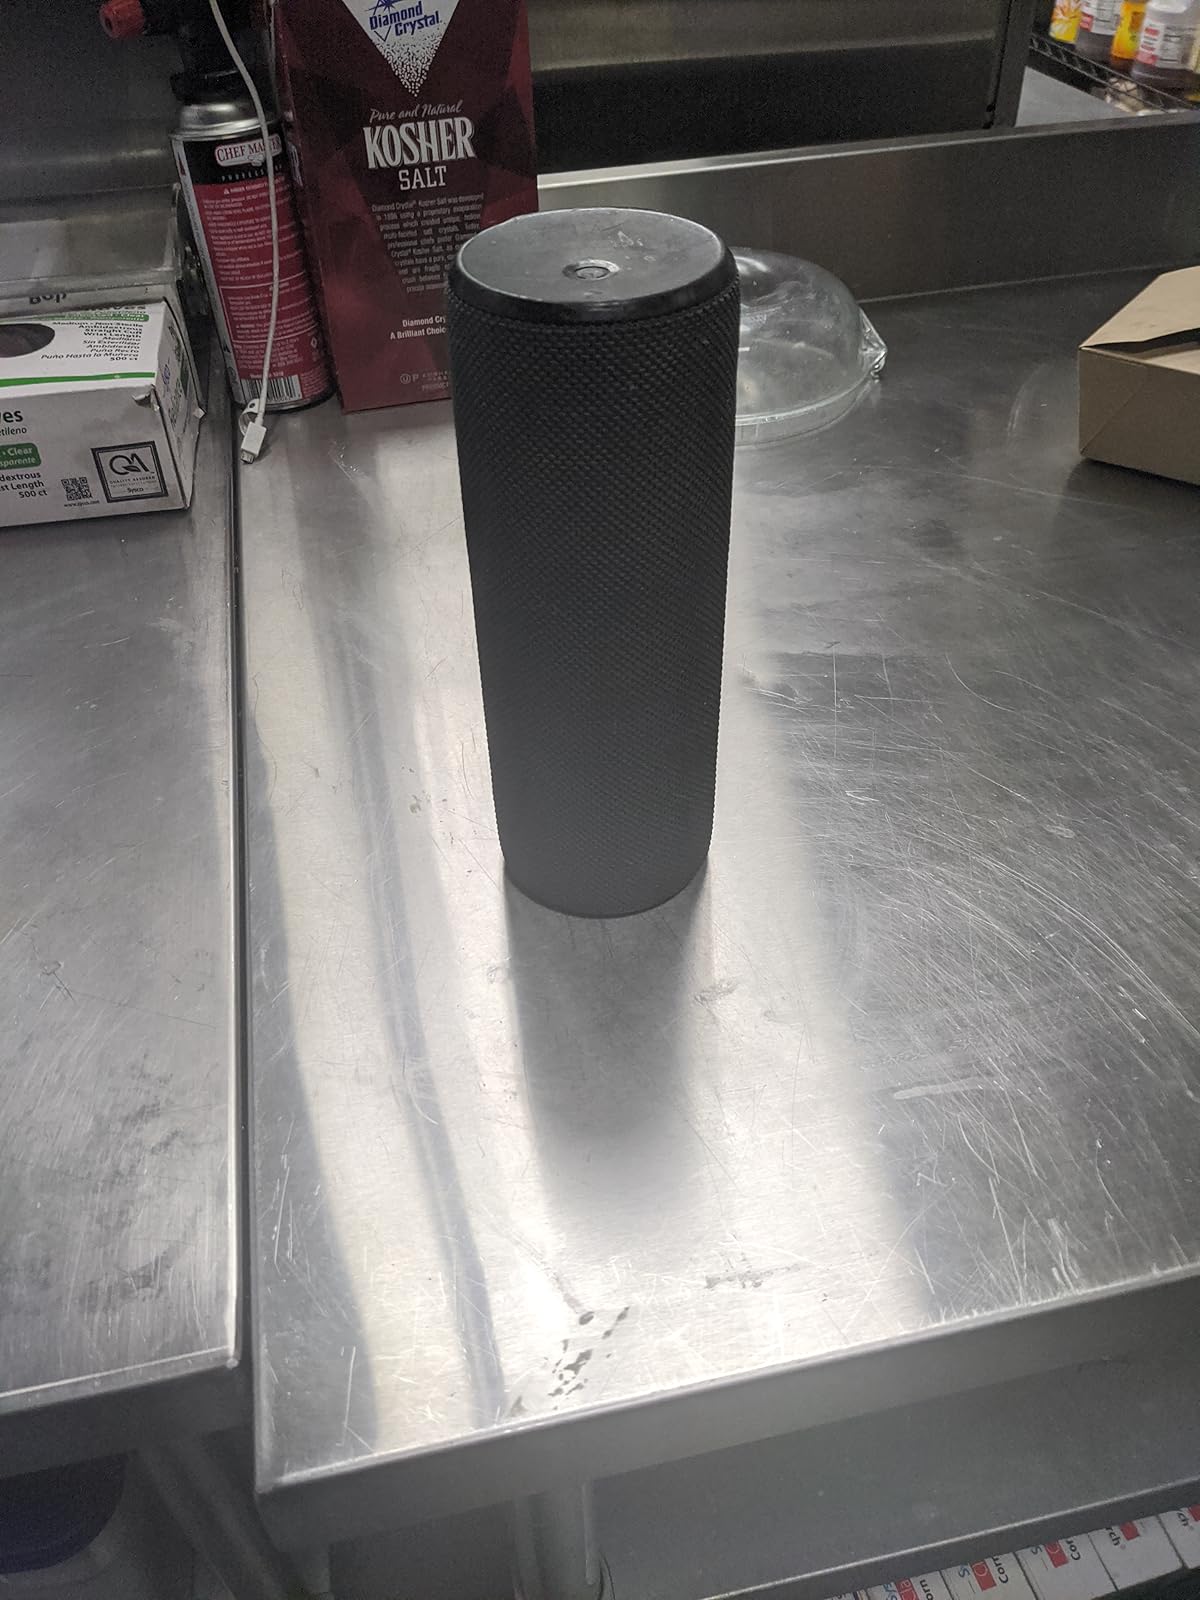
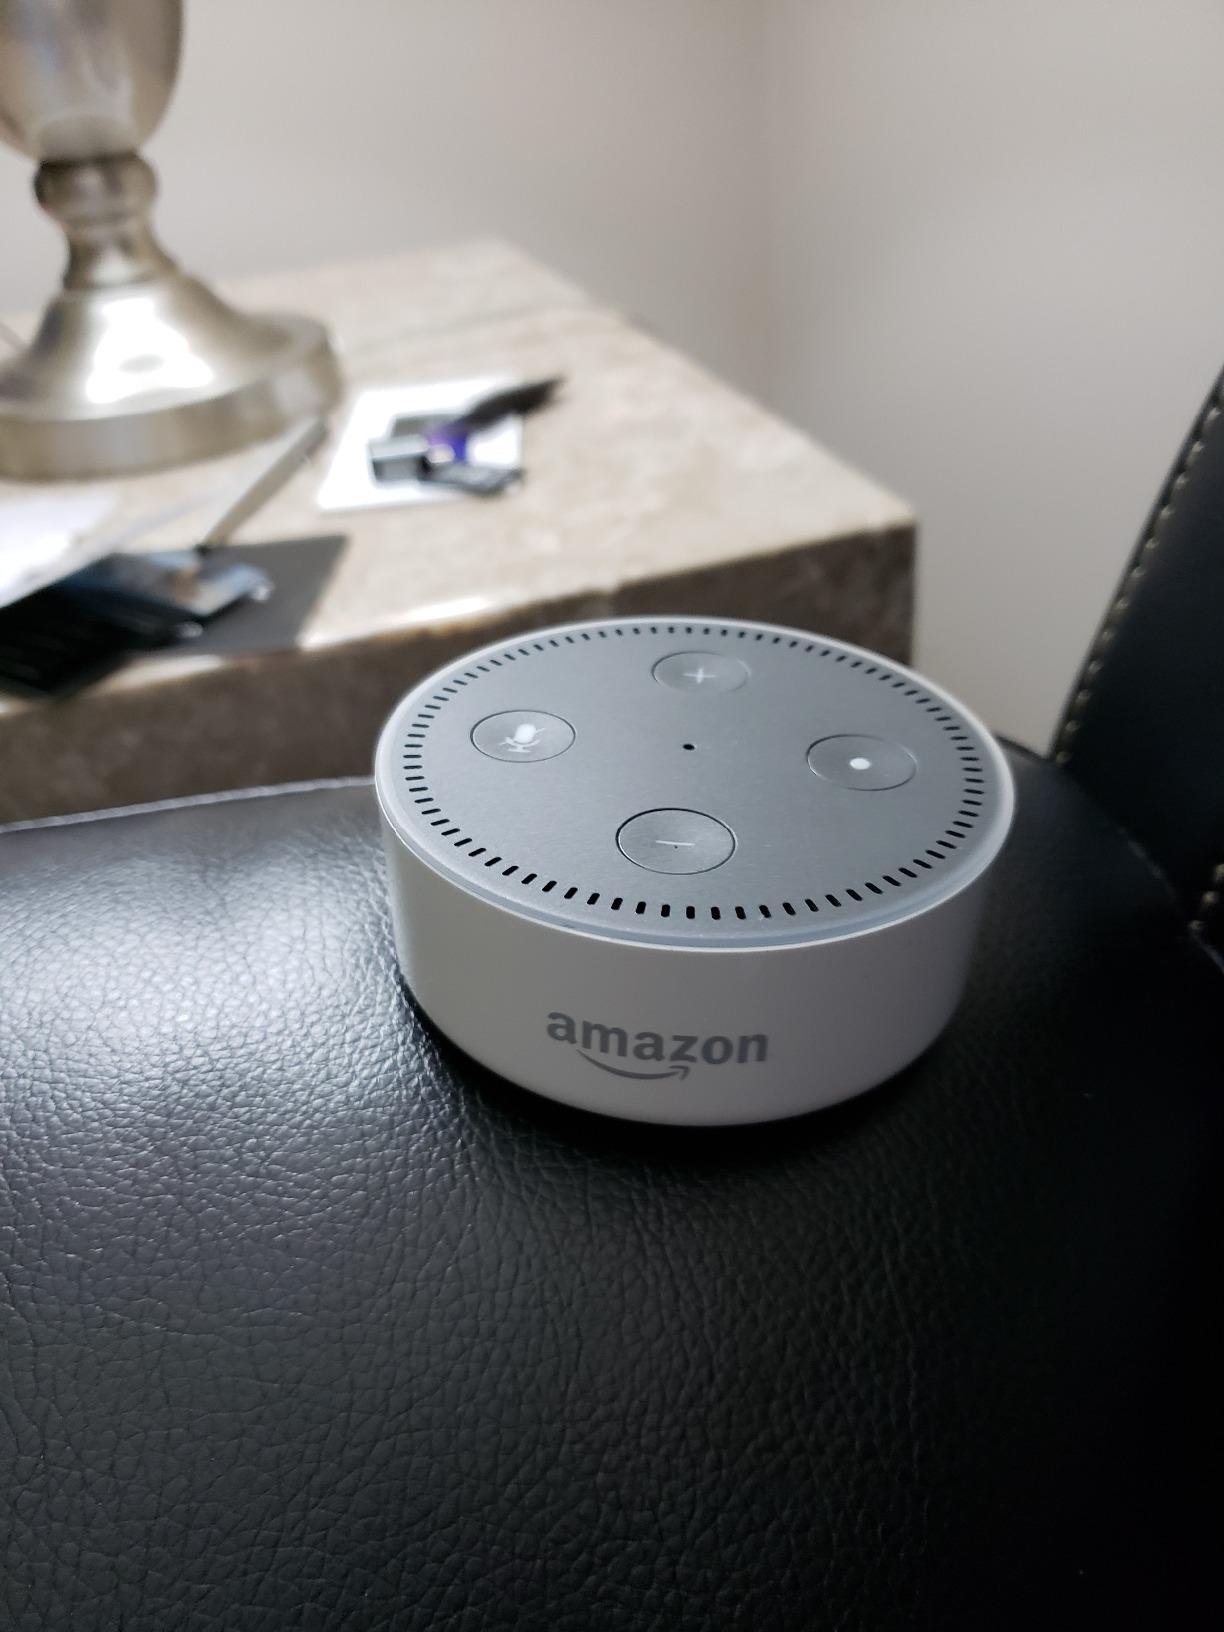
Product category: speaker
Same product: no